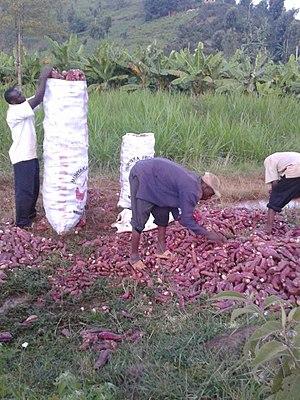
La culture de la patate douce se pratique dans toutes les régions tropicales et subtropicales du monde, dans une bande allant de 30° de latitude Nord à 30° de latitude Sud. Cette culture s'étend sur une surface totale de 9,2 millons d'hectares, dans plus de 115 pays, pour un rendement moyen en tubercules de 12,3 tonnes par hectare.